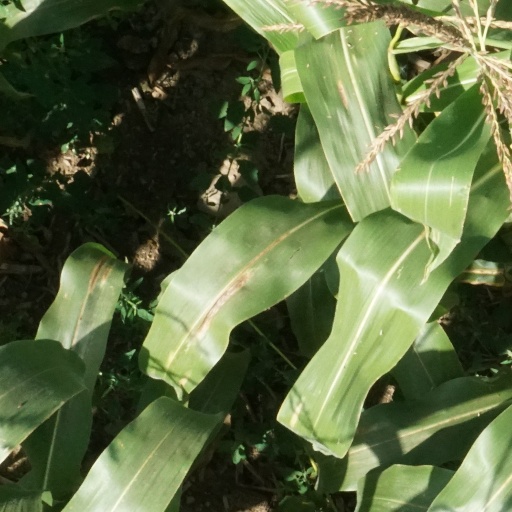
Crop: maize; corn